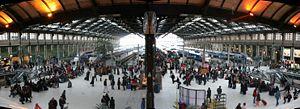
Vue panoramique de la Gare de Lyon à Paris
Le transport ferroviaire en Europe souffre de la concurrence de l'avion pour le trafic passager, et de la route pour le fret. C'est en Europe qu'ont été construites les premières voies ferrées.
Paris-Gare-de-Lyon est l'une des six grandes gares terminus du réseau de la SNCF à Paris. C'est aussi une gare du réseau RER d'Île-de-France. Souvent appelée simplement gare de Lyon, elle est située dans le 12ᵉ arrondissement, principalement dans le quartier des Quinze-Vingts, le sud-est des voies et des quais étant situé dans le quartier de Bercy. C'est la deuxième gare de Paris par son trafic, et la deuxième en termes de trains de grandes lignes.